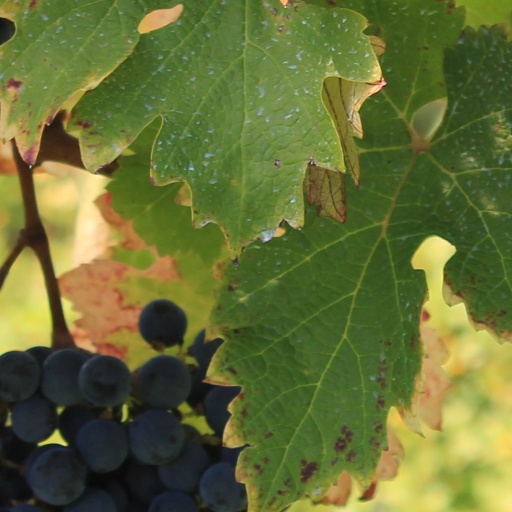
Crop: grape